Question: Please indicate a possible affordance area of the drink_with_bottle that can be used for holding
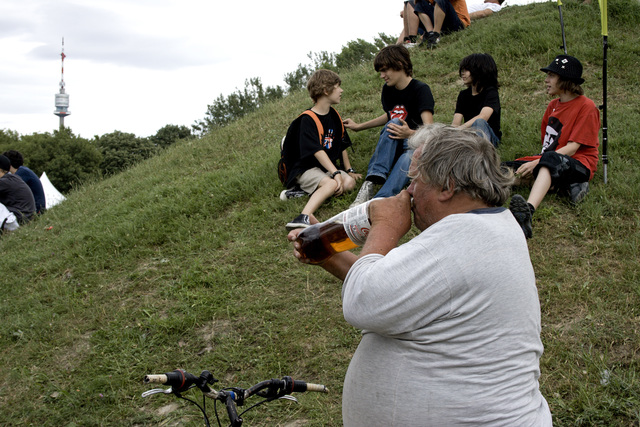
Answer: [291.5, 197.5, 410.5, 257.5]